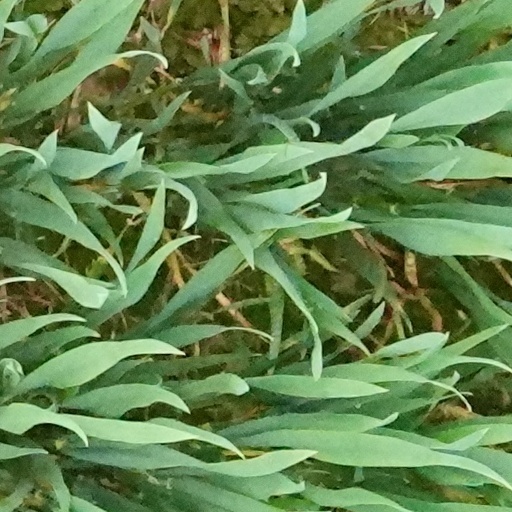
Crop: wheat